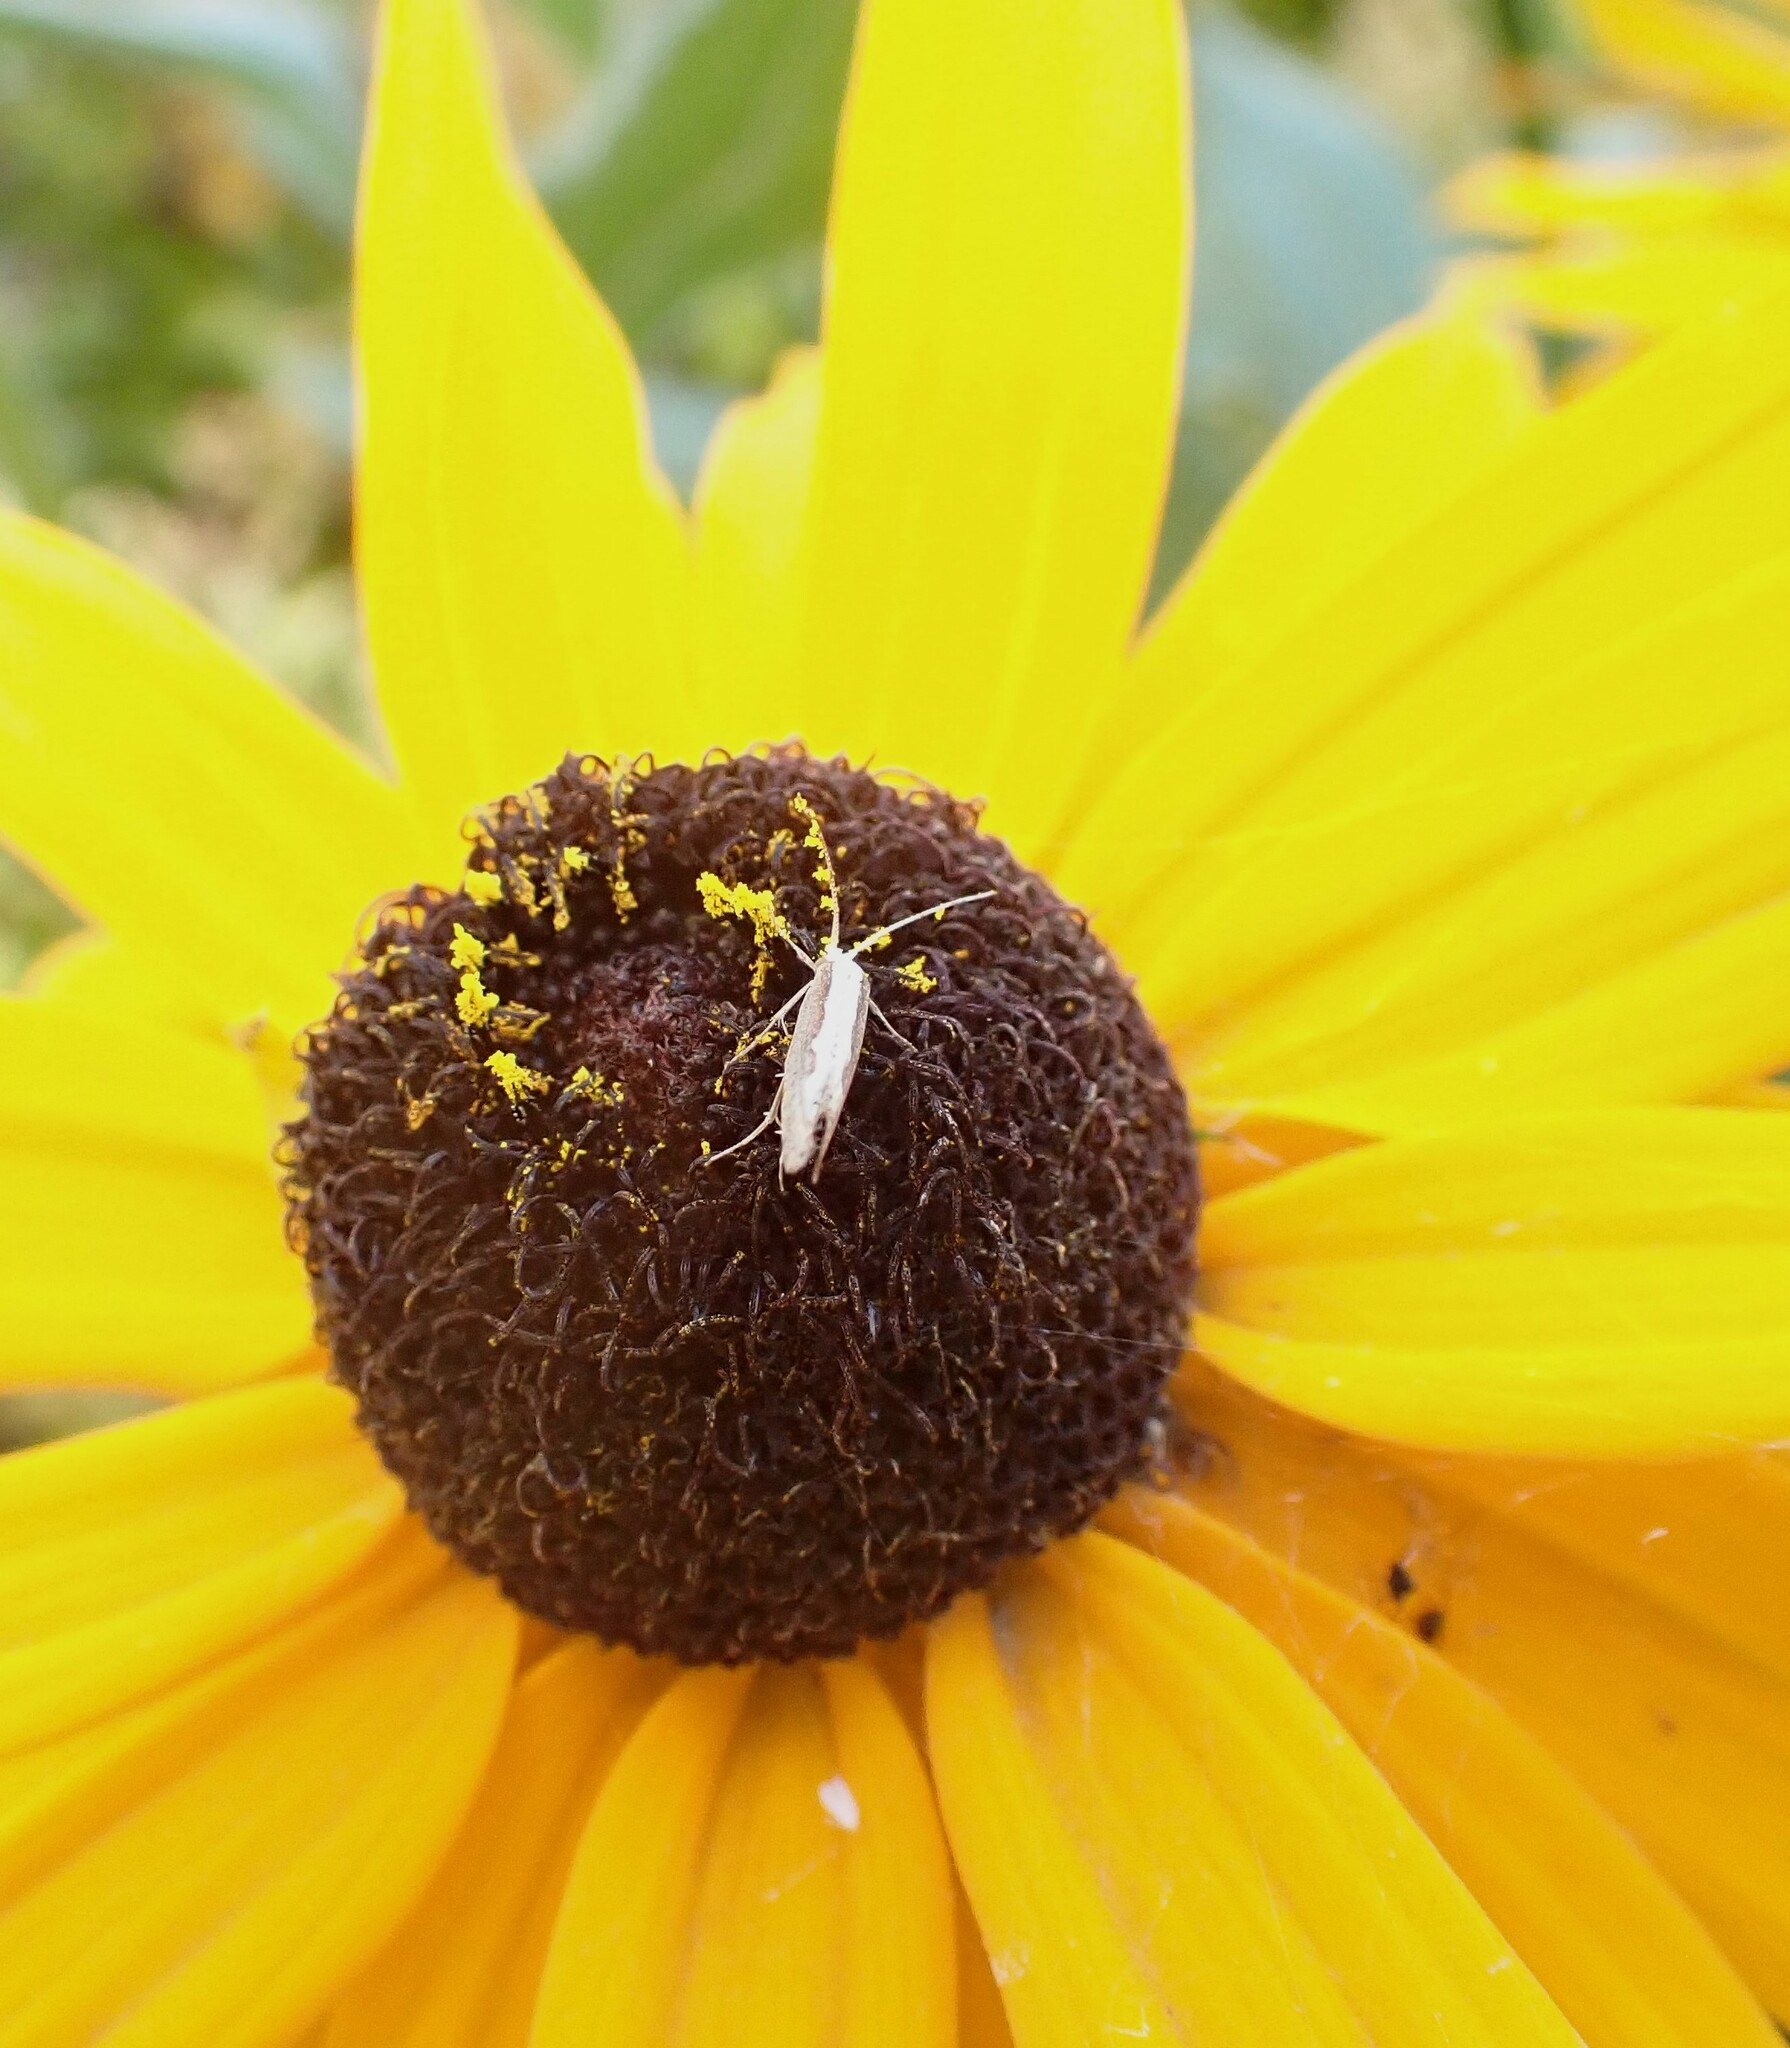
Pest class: diamondback_moth